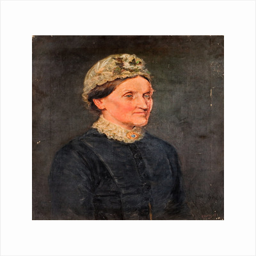
portrait of person by visual artist